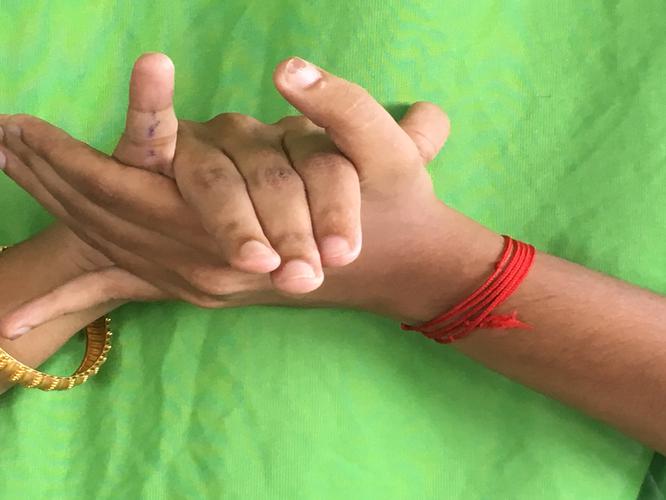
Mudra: Kurma
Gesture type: double_hand